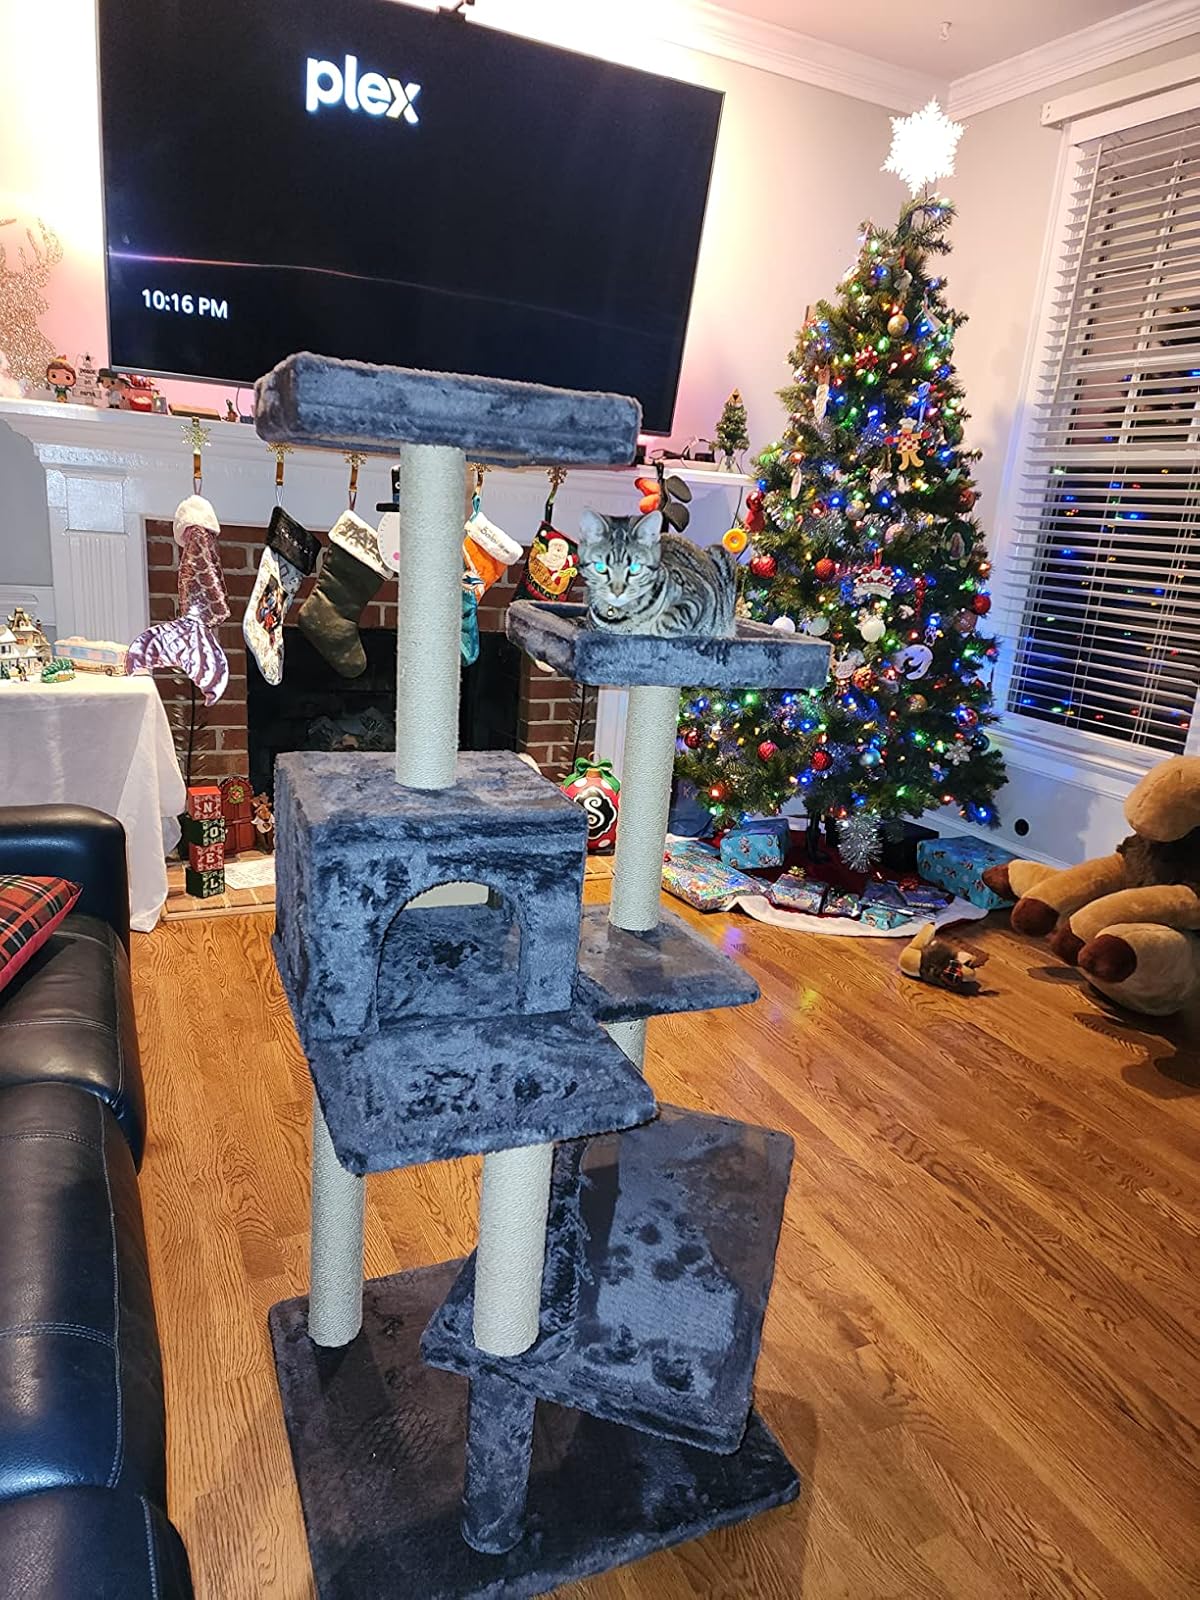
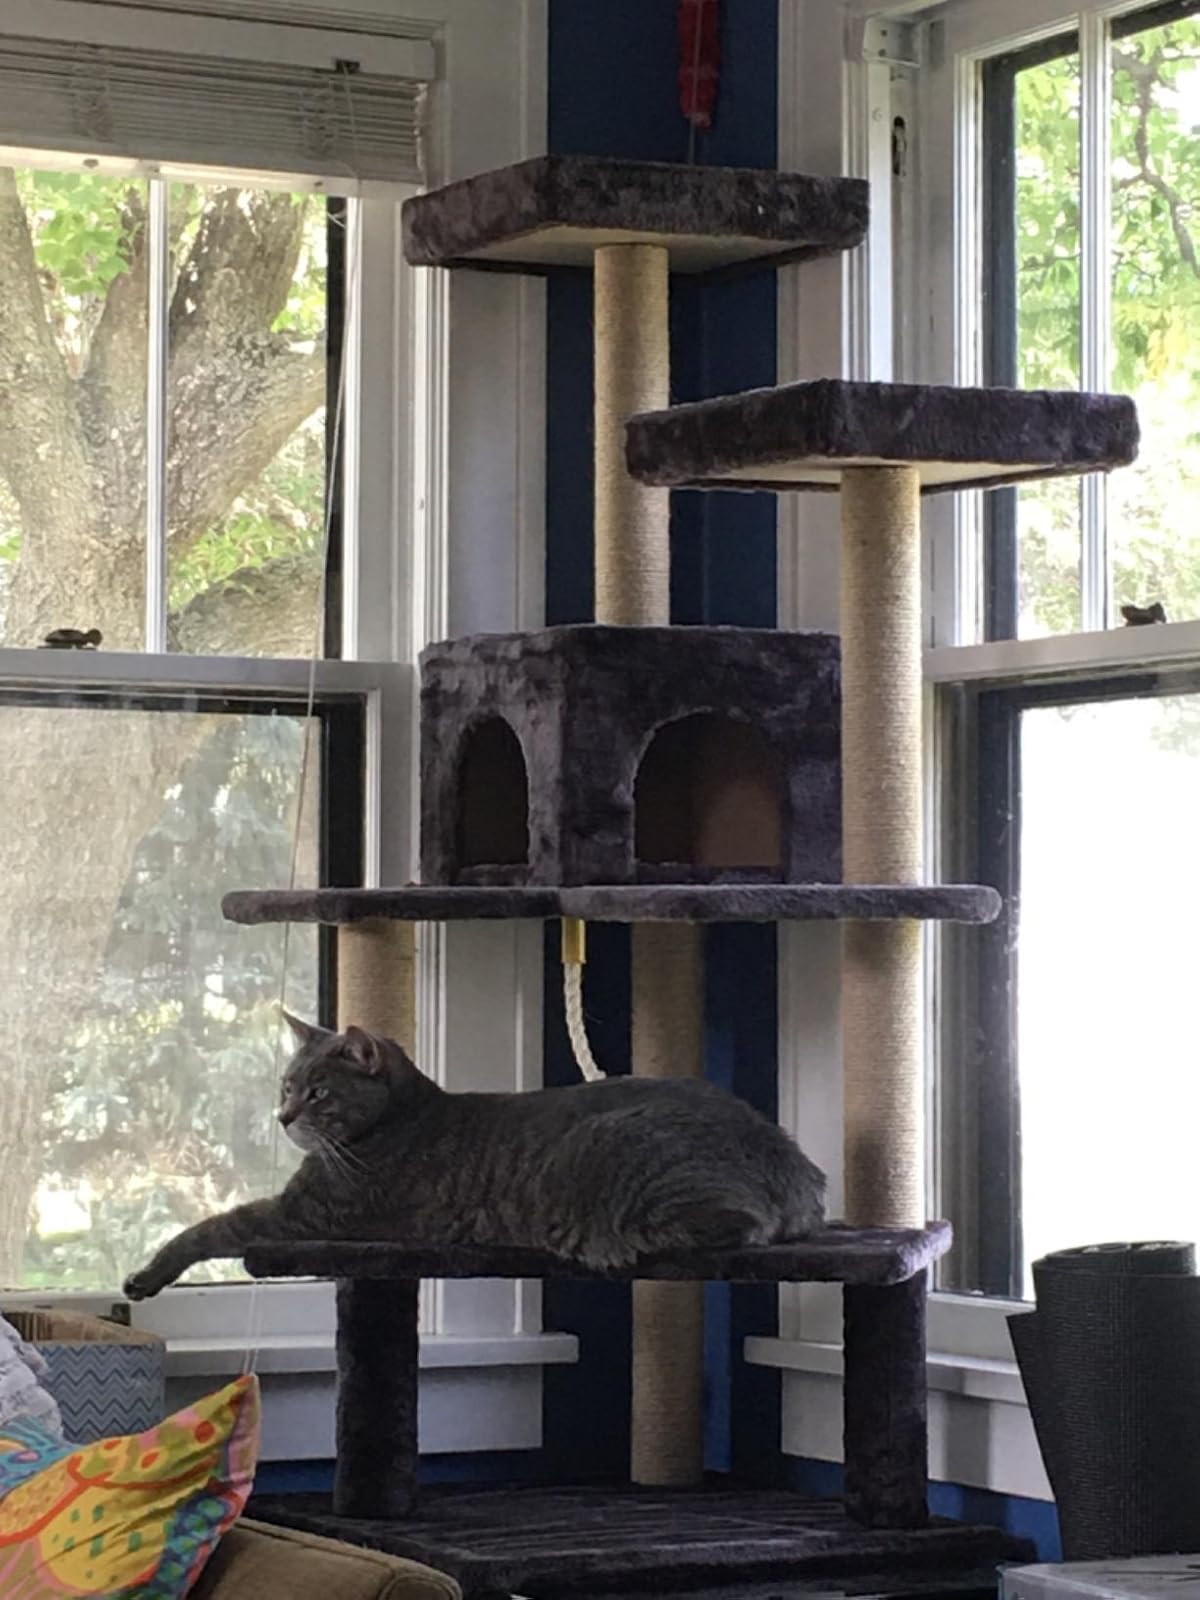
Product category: items_cat tree
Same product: yes